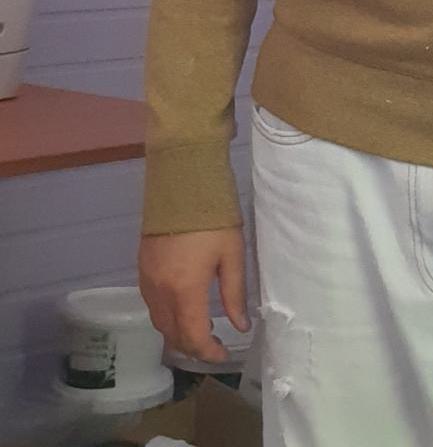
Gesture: no_gesture